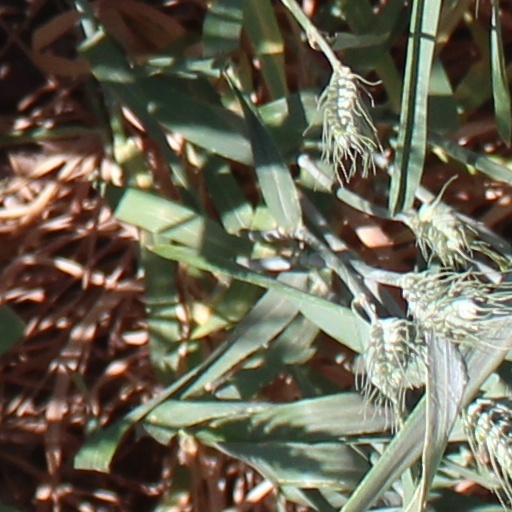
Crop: wheat